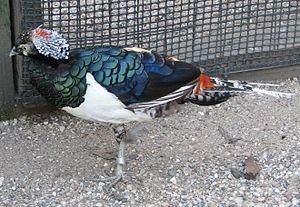
Le Faisan de Lady Amherst est une espèce d'oiseau galliforme de la famille des Phasianidae. Le nom de l'espèce est un hommage à la comtesse Sarah Amherst, épouse de William Pitt Amherst, gouverneur général des Indes, responsable de l'envoi du premier spécimen à Londres en 1828.